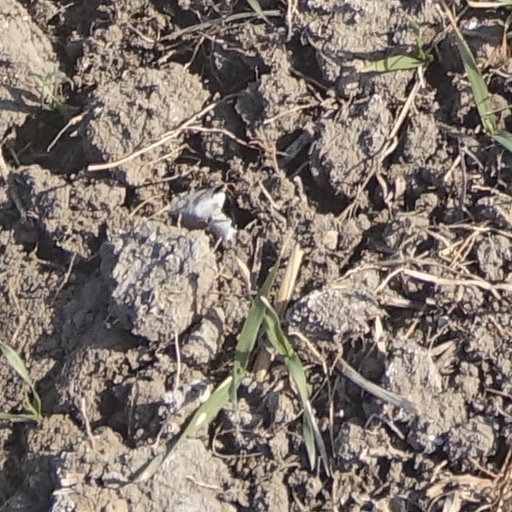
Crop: wheat